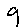
Label: 9